Liliana Ross

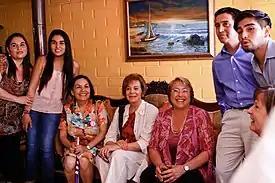
Liliana Ross (center wearing while) seated with then-presidential candidate Michelle Bachelet in 2013

Liliana Piera Marina Brescia Clerici, best known professionally as Liliana Ross, (March 30, 1939 – June 10, 2018) was an Italian-born Chilean actress, director, playwright, and theatrical producer whose professional career spanned more than fifty years. She was best known to television audiences for her starring roles in the Chilean telenovelas "La Colorina" (1977) and "Machos" (2003).